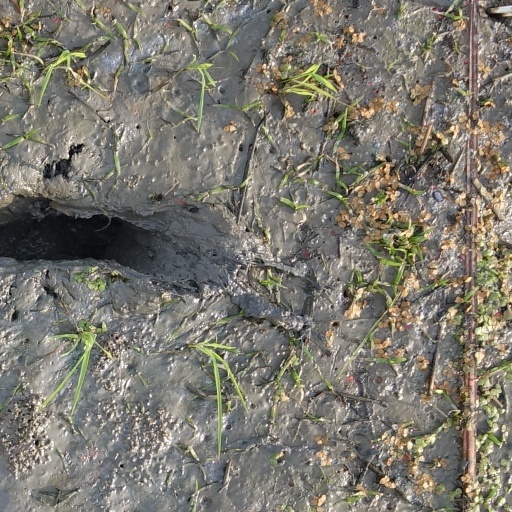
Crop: rice